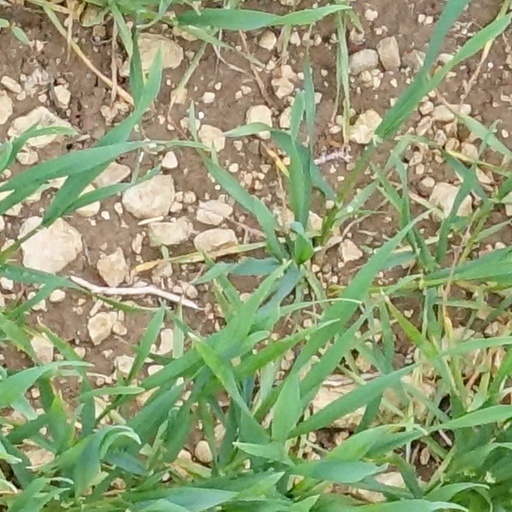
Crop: wheat